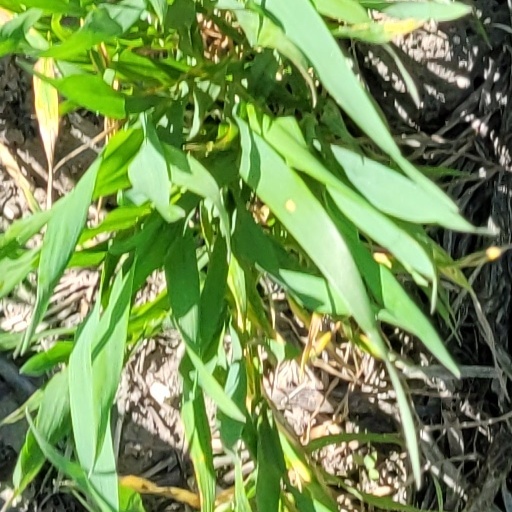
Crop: wheat